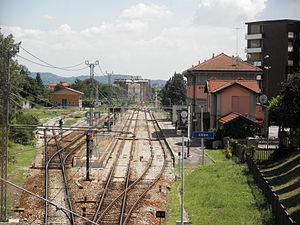
La gare de Erba est une gare ferroviaire italienne de la ligne de Milan à Asso, située sur le territoire de la commune d'Erba, dans la province de Côme en région de Lombardie.